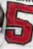
Number: 5